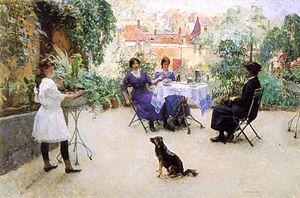
Le goûter des dames Huile sur toile, 65 x 100 cm Collection privée
Évariste Carpentier, né en 1845 à Kuurne et mort en 1922 à Liège, est un peintre belge de scènes historiques, scènes de genre et paysages animés. Au fil des années, sa peinture évolue de l'art académique, à ses débuts, vers l'impressionnisme. Il est, avec Émile Claus, l'un des premiers représentants du luminisme en Belgique.